Paul F. X. Moriarty

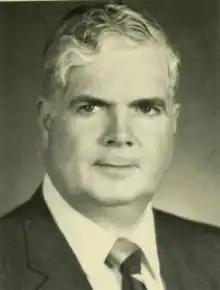
Paul F X Moriarty

Moriarty was an attorney and served legal counsel and director for the Rockland Federal Credit Union. He also served on the board of trustees of Brockton Hospital.